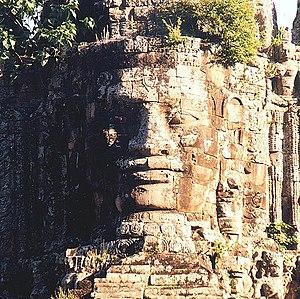
Jayavarman VII. Son nom posthume est Mahā Paramasangata Pada.
Angkor Thom est la cité royale construite par Jayavarman VII, roi bouddhiste de l'Empire khmer, à la fin du XIIᵉ siècle et au début du XIIIᵉ siècle, après la conquête et la destruction d'Angkor par les Chams. Son nom actuel, Angkor Thom, signifie « la grande cité » ; son nom sanskrit était Mahānagara. Elle est le témoin de la grandeur de l'empire.